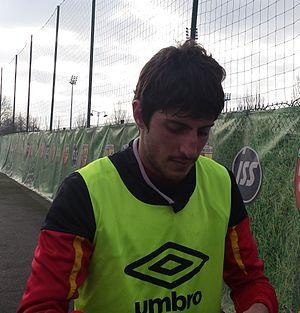
Pablo Chavarría après un entraînement public du Racing Club de Lens, le 31 décembre 2014, sur le terrain ""San Siro"" du Centre Technique et Sportif de La Gaillette."
Pablo Chavarría, né le 2 janvier 1988 à Las Perdices en Argentine, est un footballeur italo-argentin. Il évolue au poste d'attaquant au RCD Majorque.